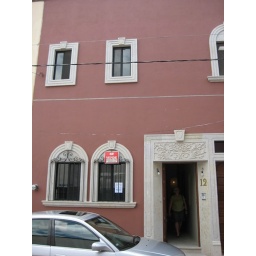
This house in Guadiana, a very nice neighborhooood in SMA, was on the market from a developer for $536,000.